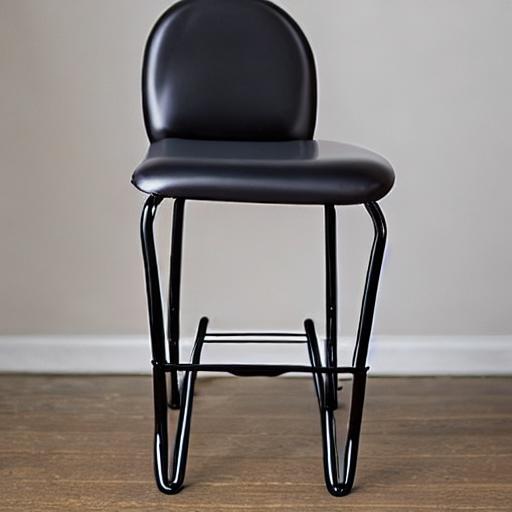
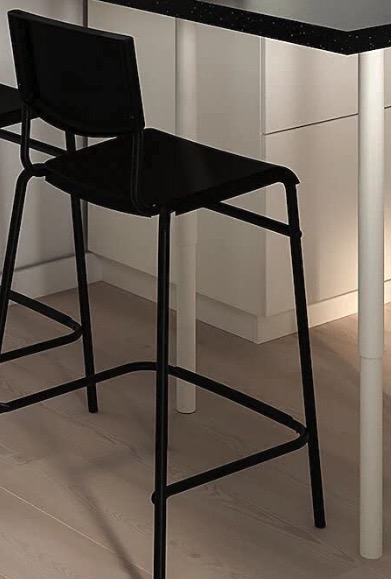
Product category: stool
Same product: no